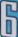
Number: 6